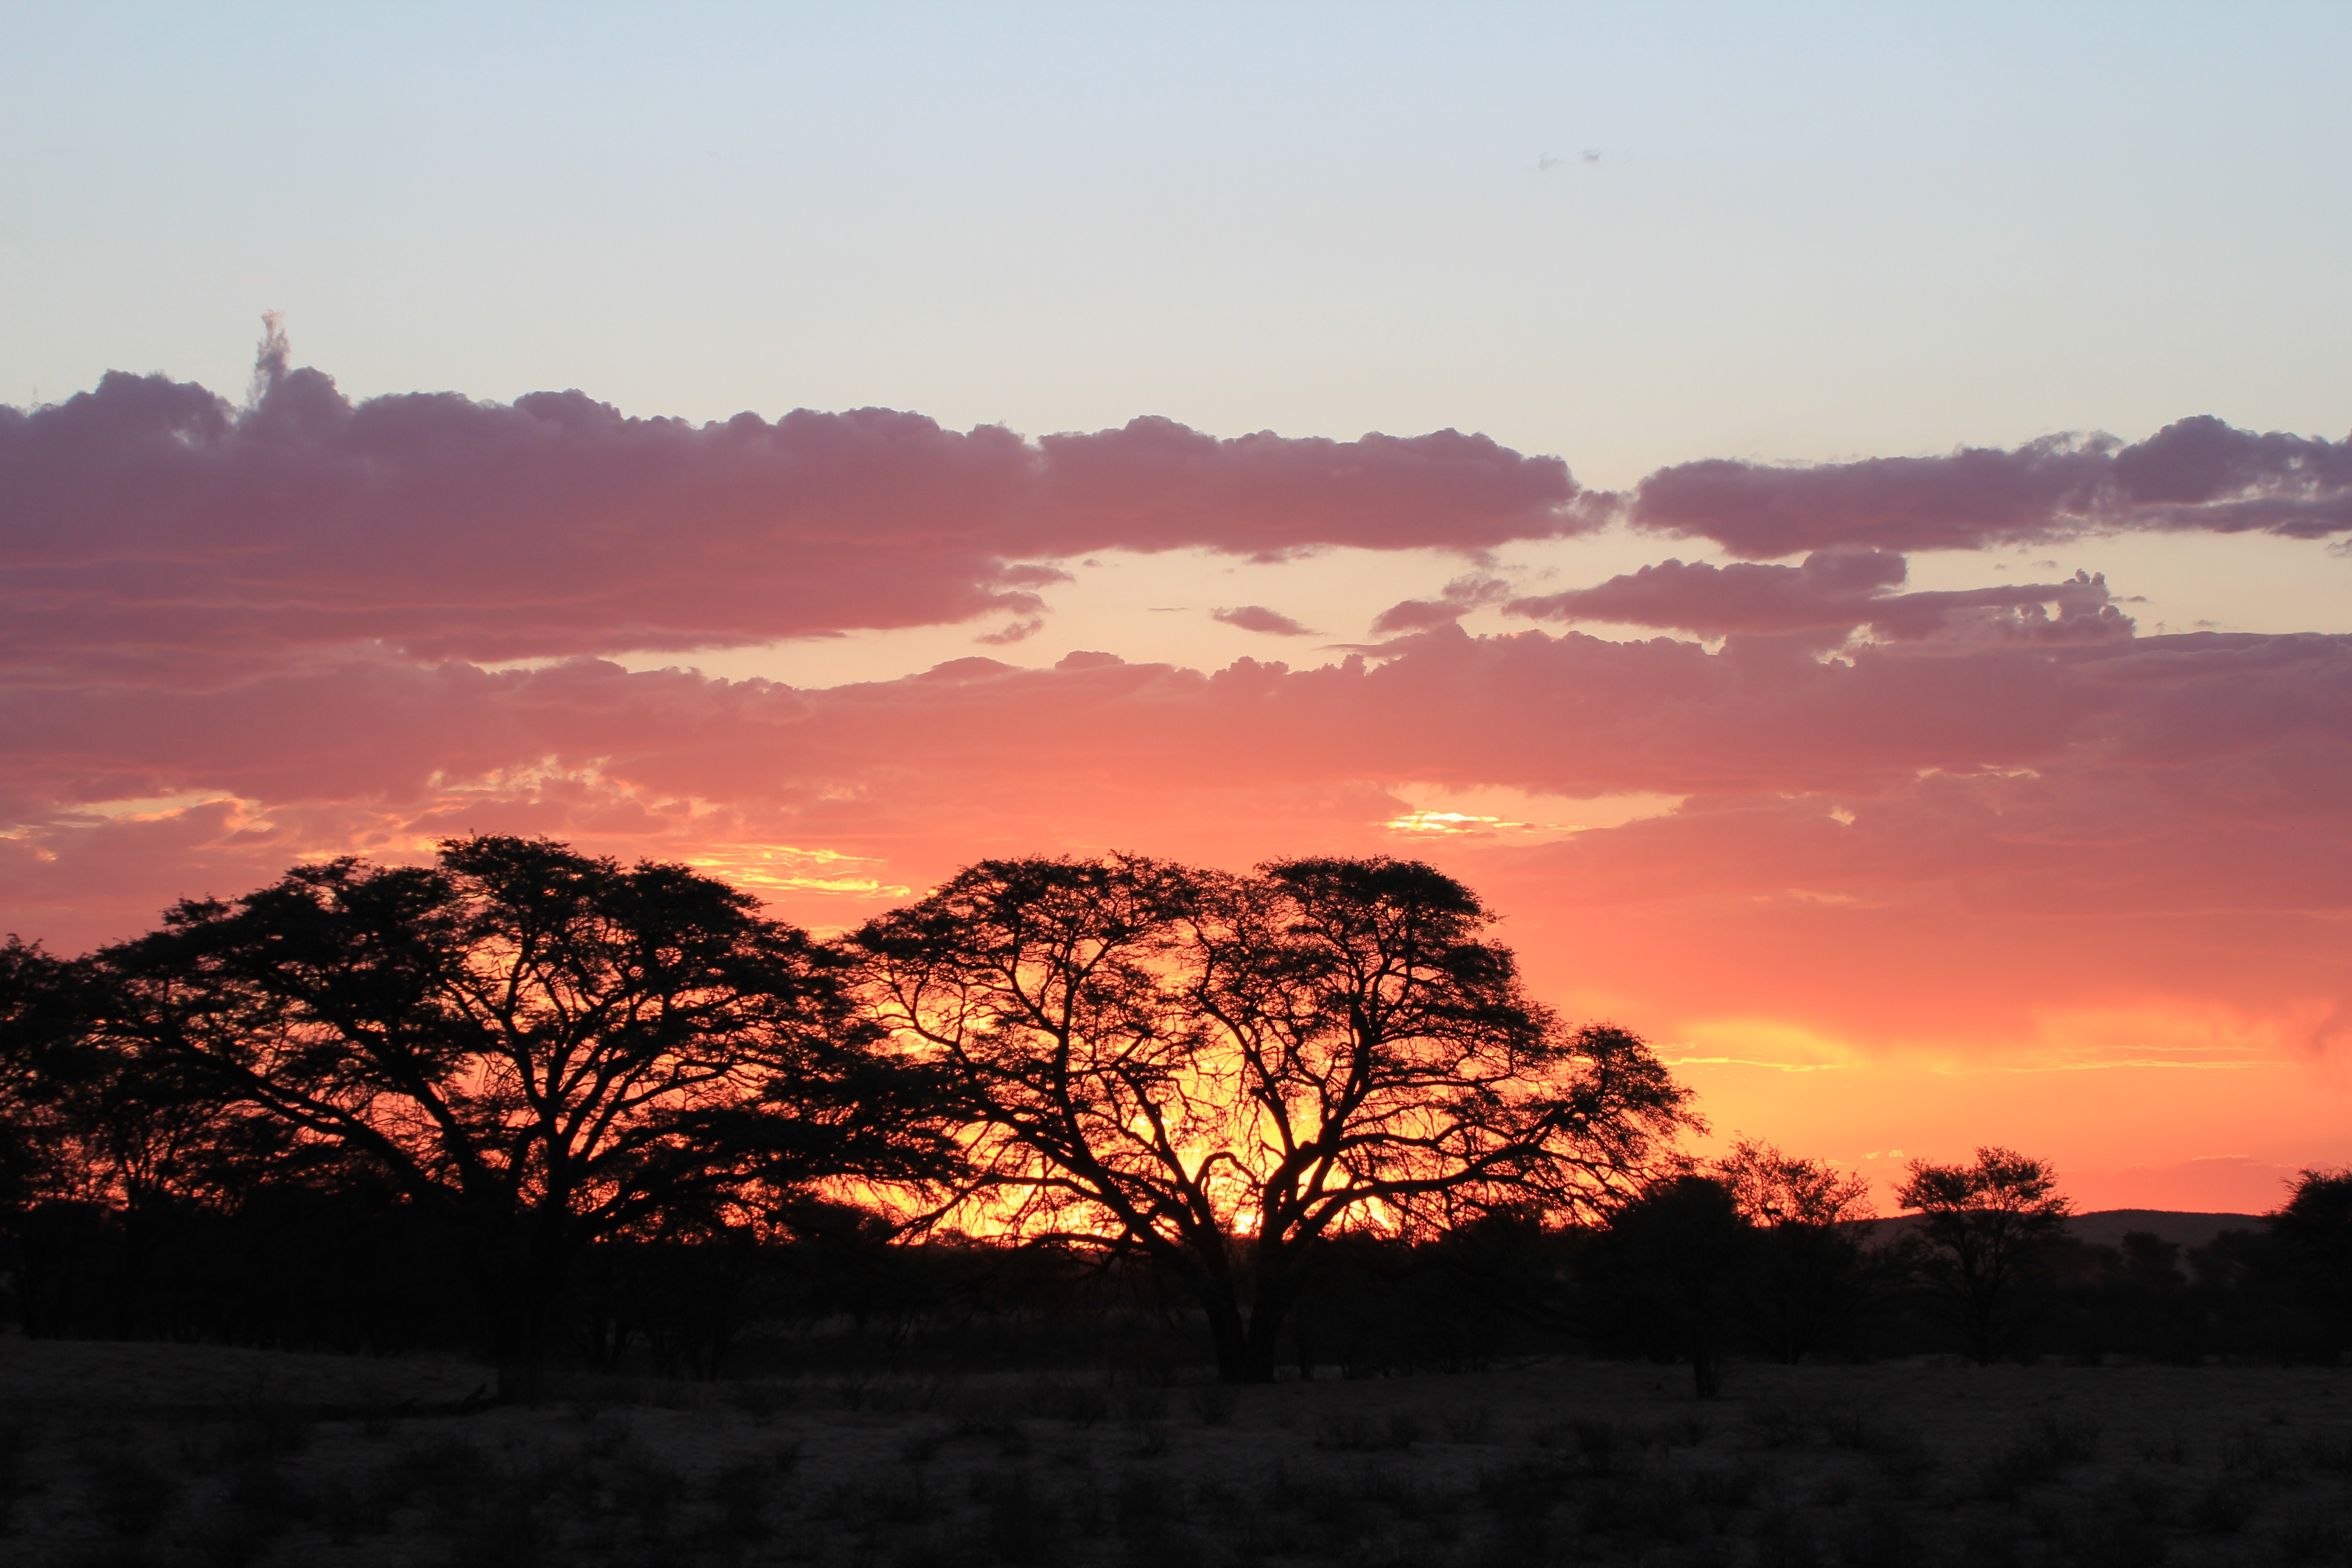
tree, horizon, silhouette, cloud, sky, sun, sunrise, sunset, field, prairie, morning, hill, dawn, dusk, evening, africa, savanna, plain, afterglow, kalahari, atmospheric phenomenon, red sky at morning